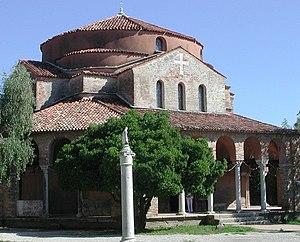
Santa Fosca est une église catholique située à Torcello, une île située au nord la lagune de Venise, en Italie.
Torcello est une île située au nord de la lagune de Venise, en Italie.